Khenchen Palden Sherab Rinpoche

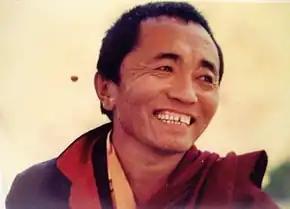
Khenchen Palden Sherab Rinpoche

Khenchen Palden Sherab Rinpoche (10 May 1938 – 19 June 2010), also known as "Khen Rinpoche," was a teacher, a Nyingma scholar, a guru, and a Dzogchen master in the Nyingma school of Tibetan Buddhism. He was considered by Penor Rinpoche to be one of the most learned living Nyingma scholars. Palden Sherab founded the Orgyen Samye Chokhor Ling Nunnery, the first nunnery in Deer Park (Sarnath)